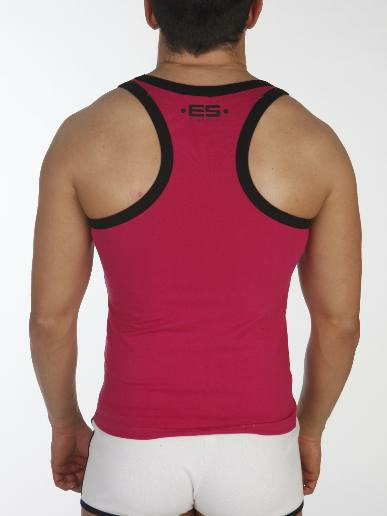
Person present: No